The Hotel Inspector

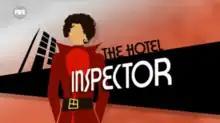
Title card from Series 4–11

The Hotel Inspector is an observational documentary television series which is broadcast on the British terrestrial television station, Channel 5, and other networks around the world.